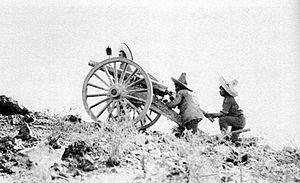
1915 est une année commune commençant un vendredi.